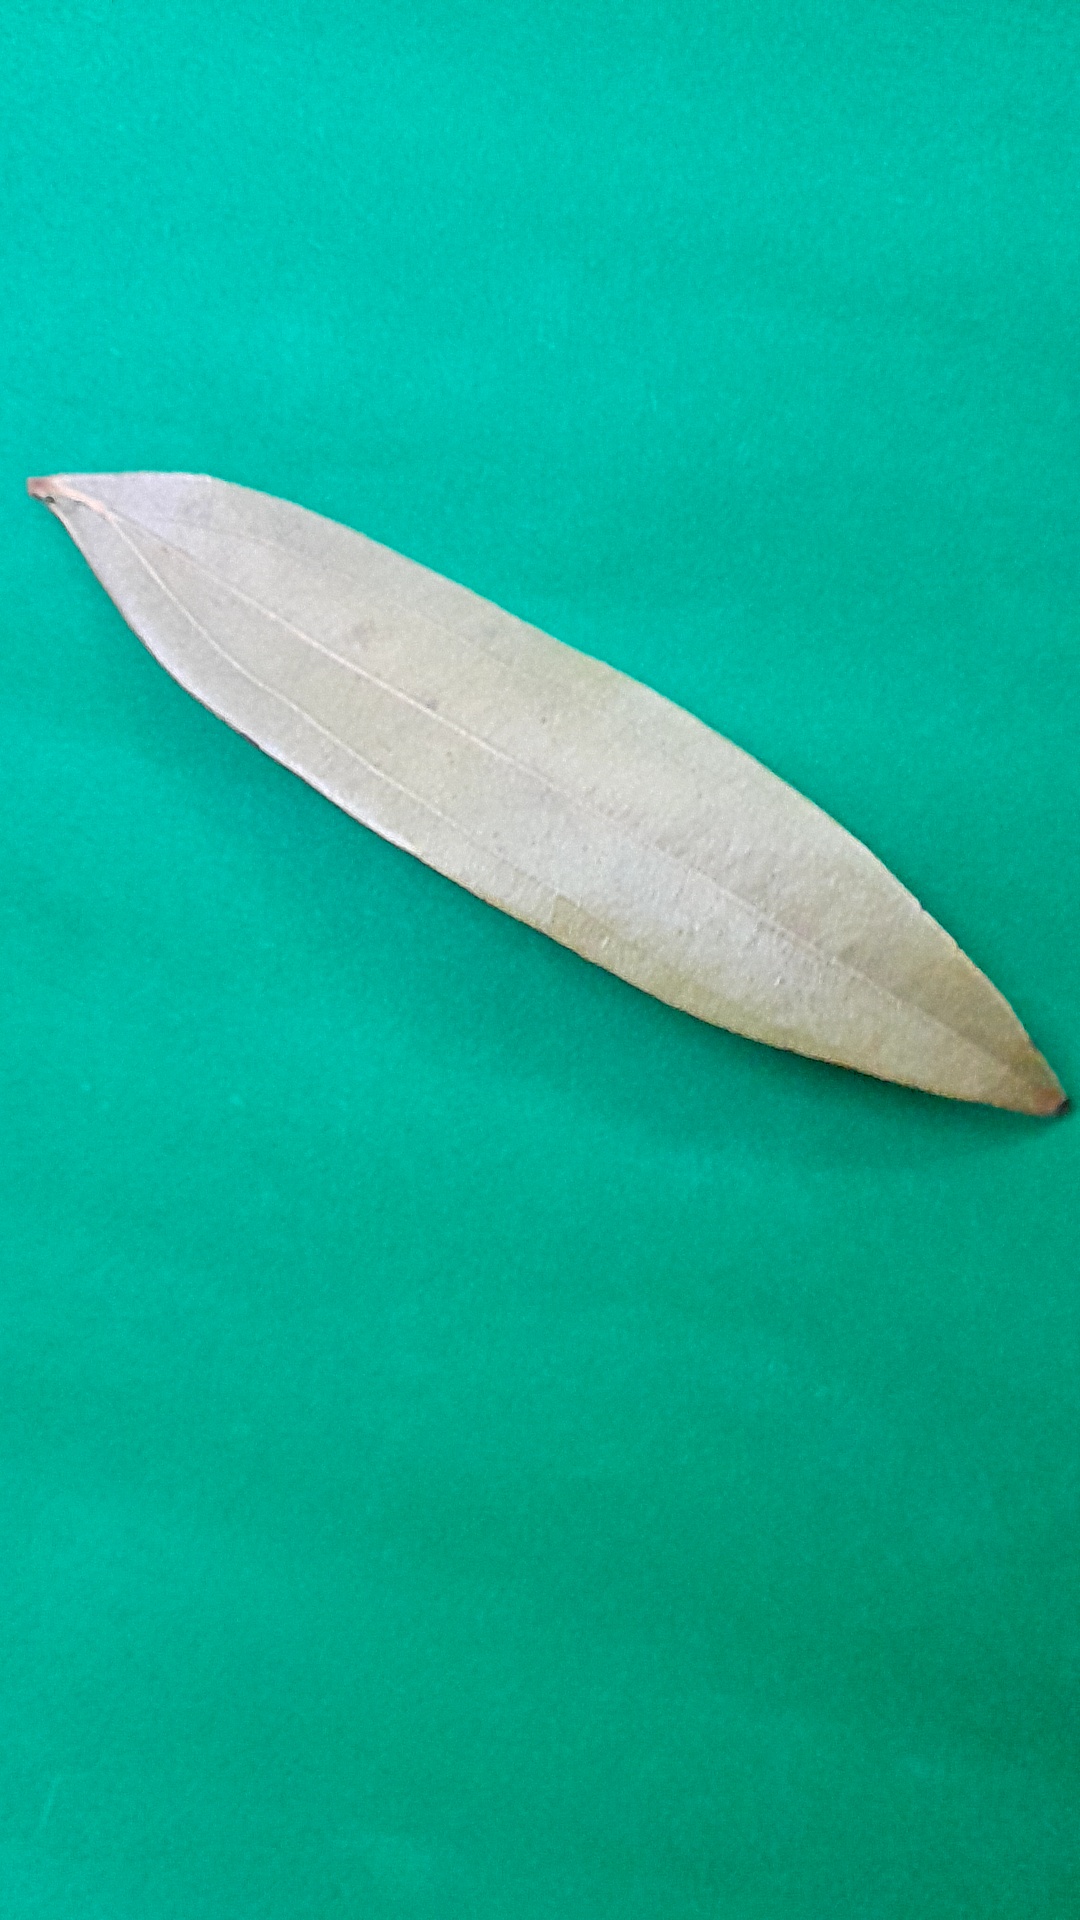
Label: Dry Leaf